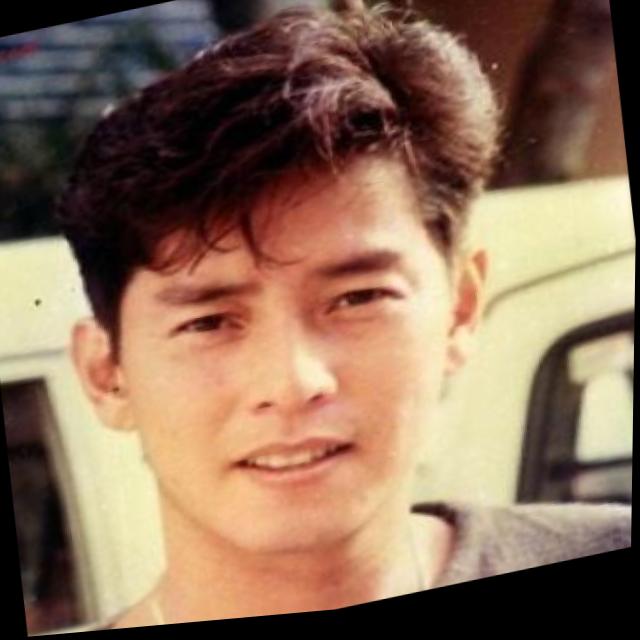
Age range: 21-44